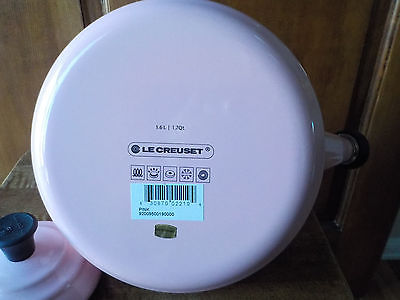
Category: kettle